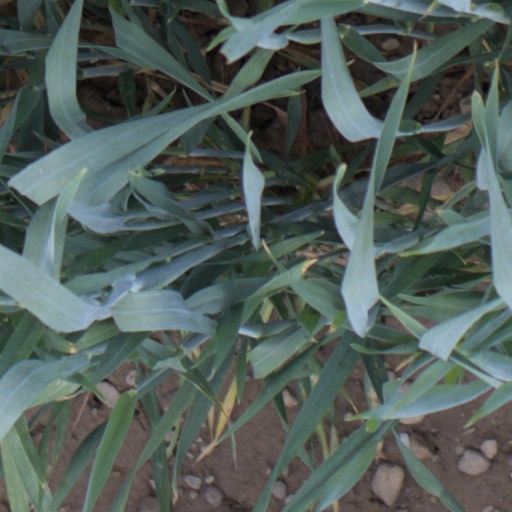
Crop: wheat